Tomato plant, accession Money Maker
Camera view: vertical (180 deg); turntable rotation: 150 degrees
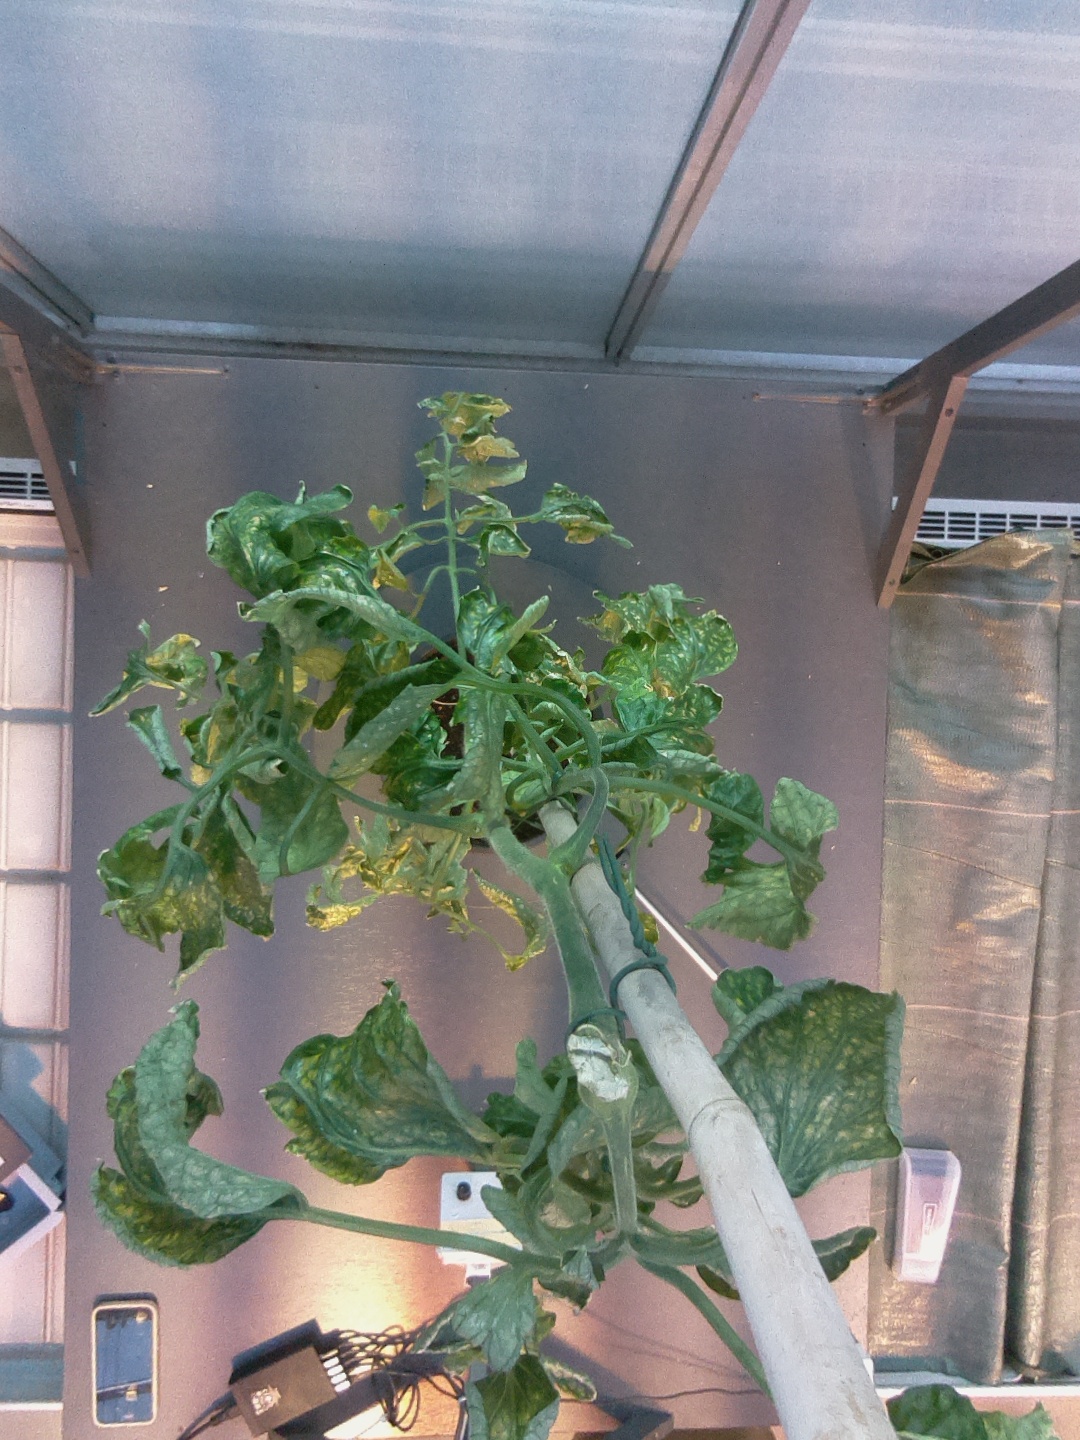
BBCH growth stage 52: 2 inflorescences visible